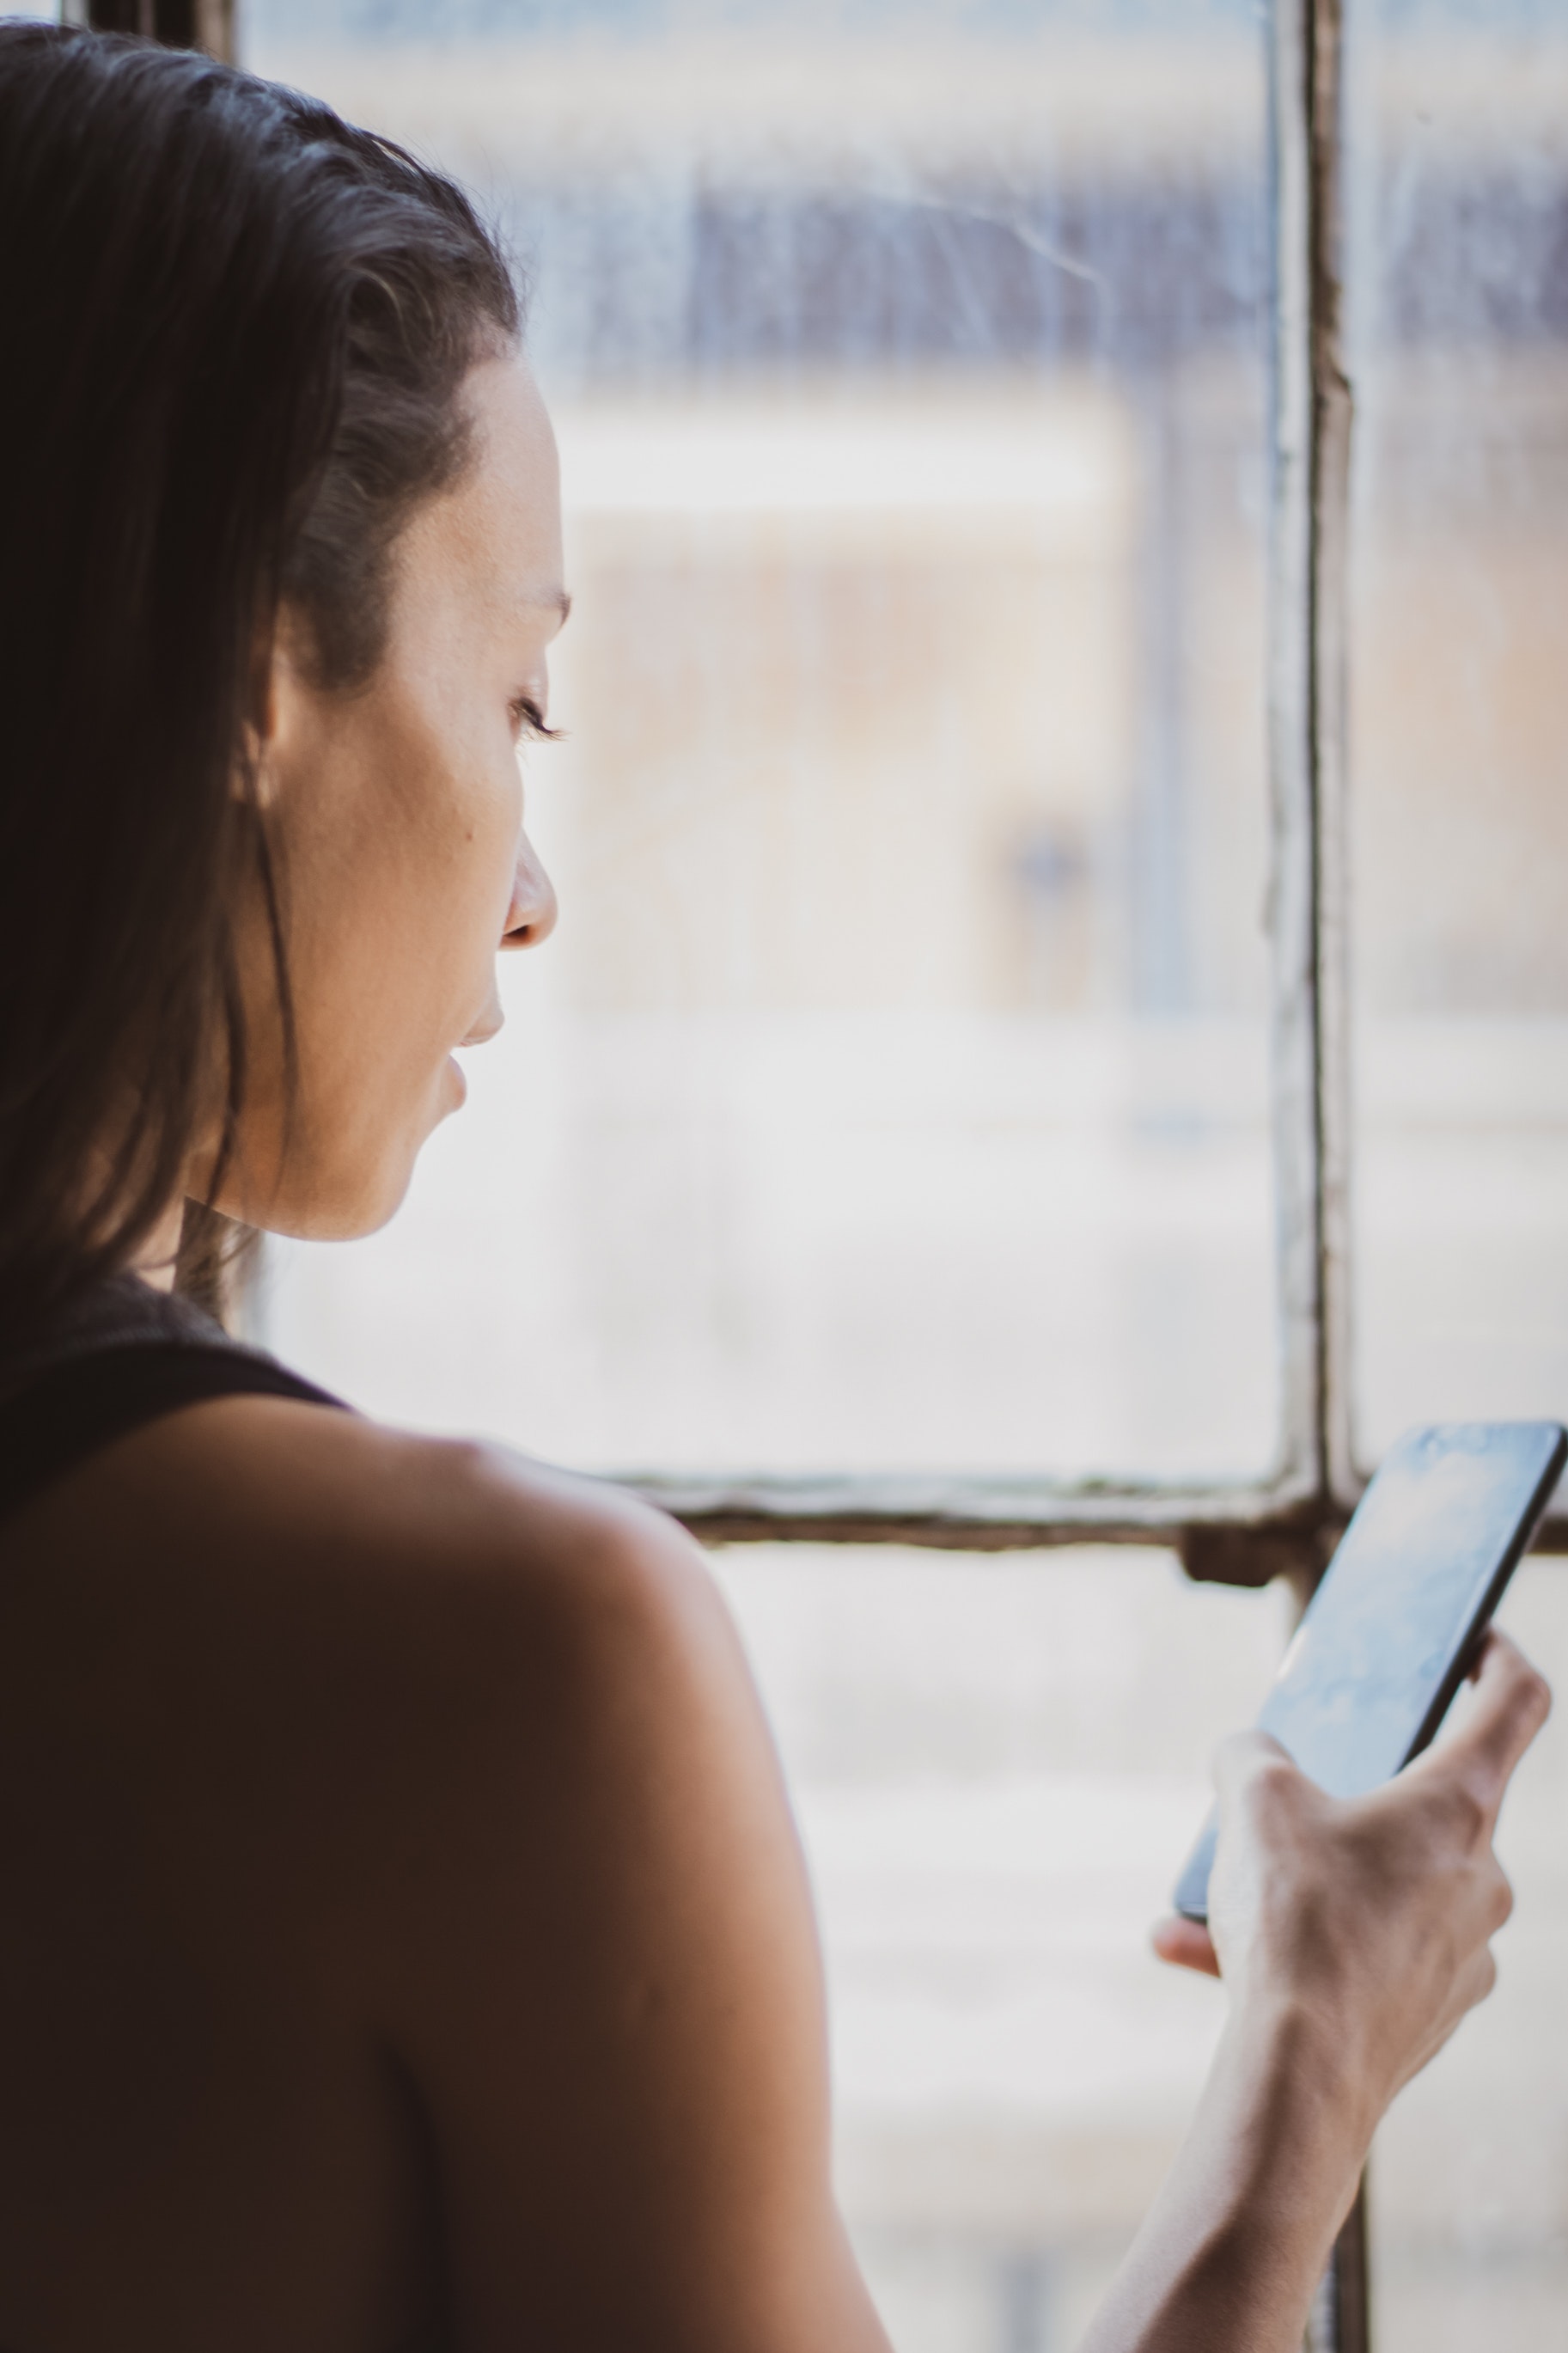
photograph, girl, photography, shoulder, water, hand, neck, fun